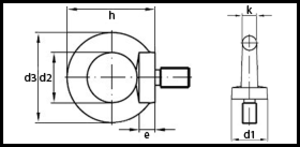
DIN 580
DIN 580
DIN 580
DIN 580 er en DIN-Standard for en Øje-bolt